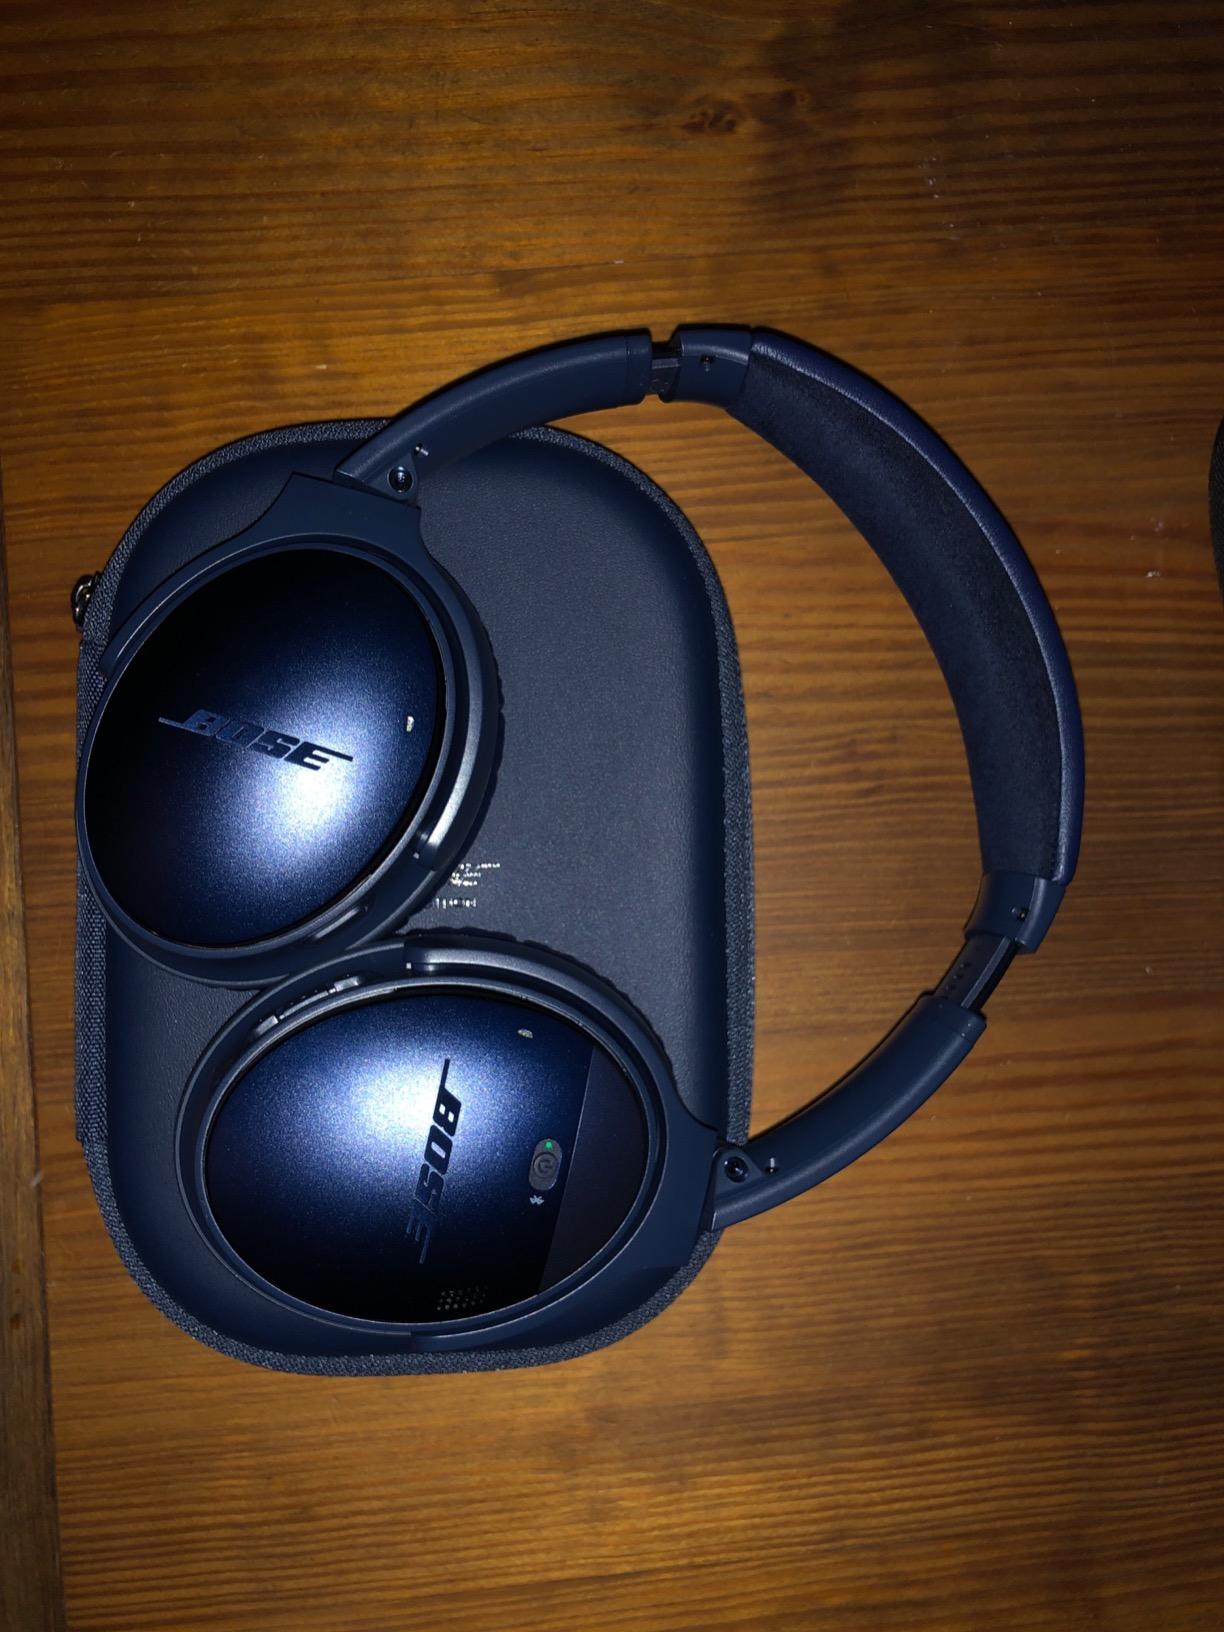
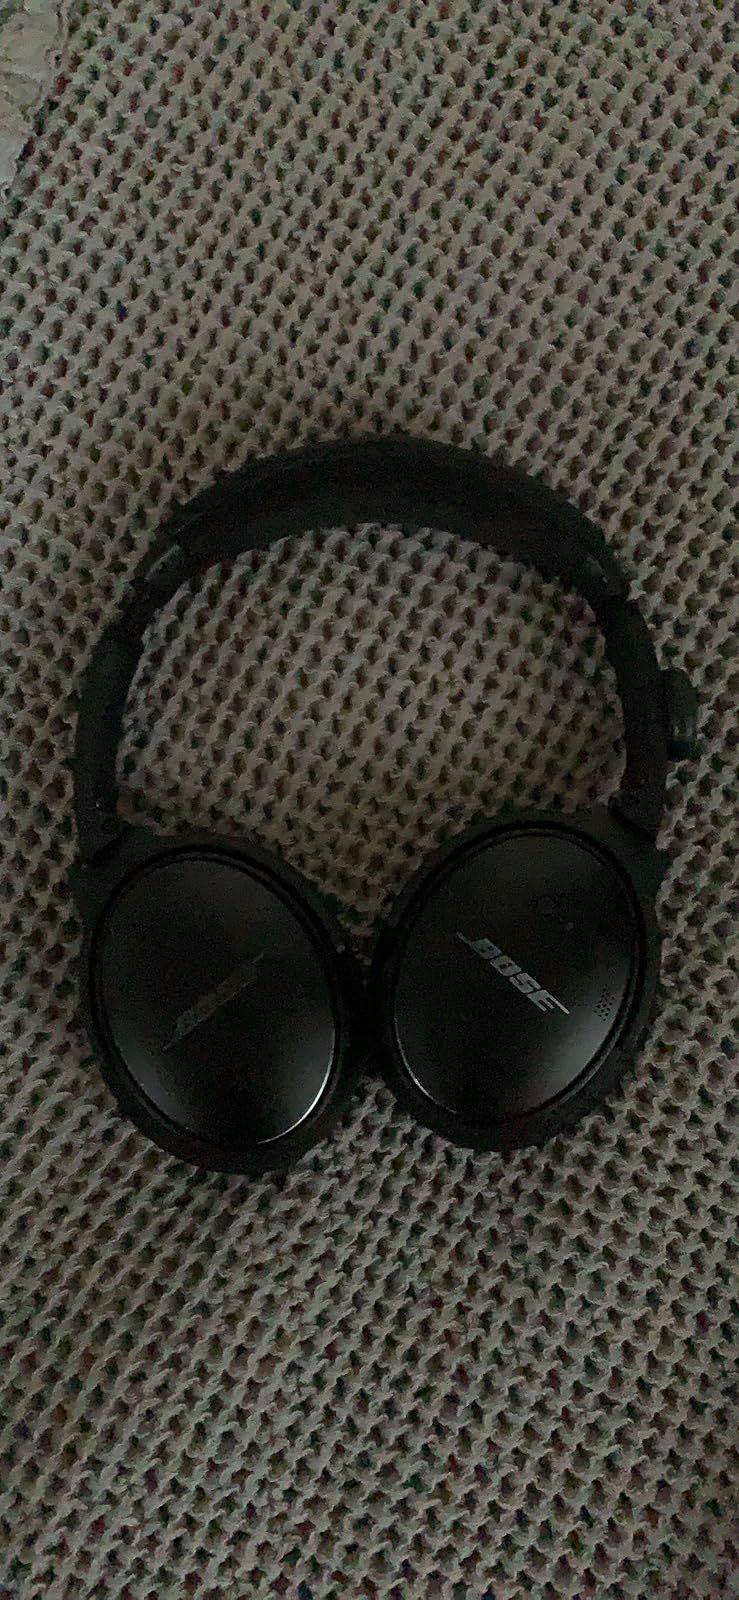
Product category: headphones
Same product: yes